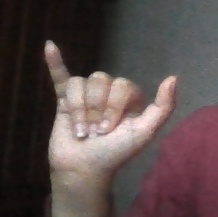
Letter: ya